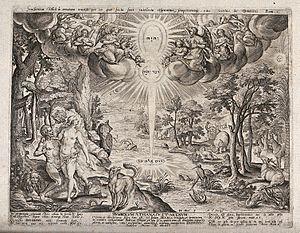
Laudato si’ est la seconde encyclique du pape François.